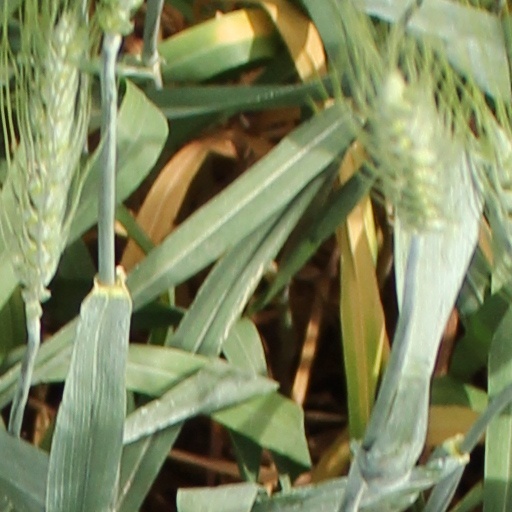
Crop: wheat